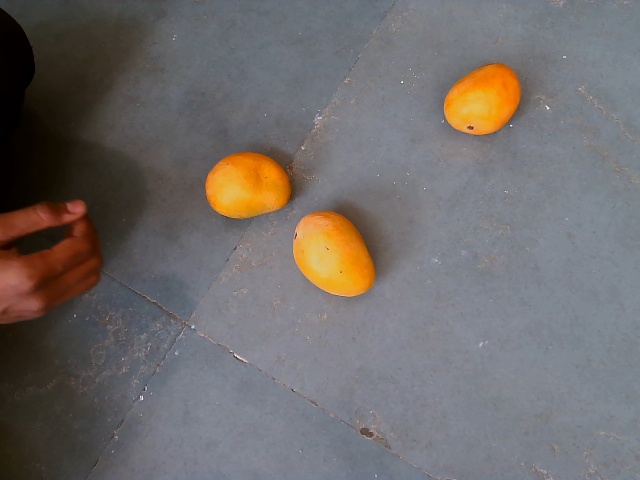
Label: Ripe_Mango